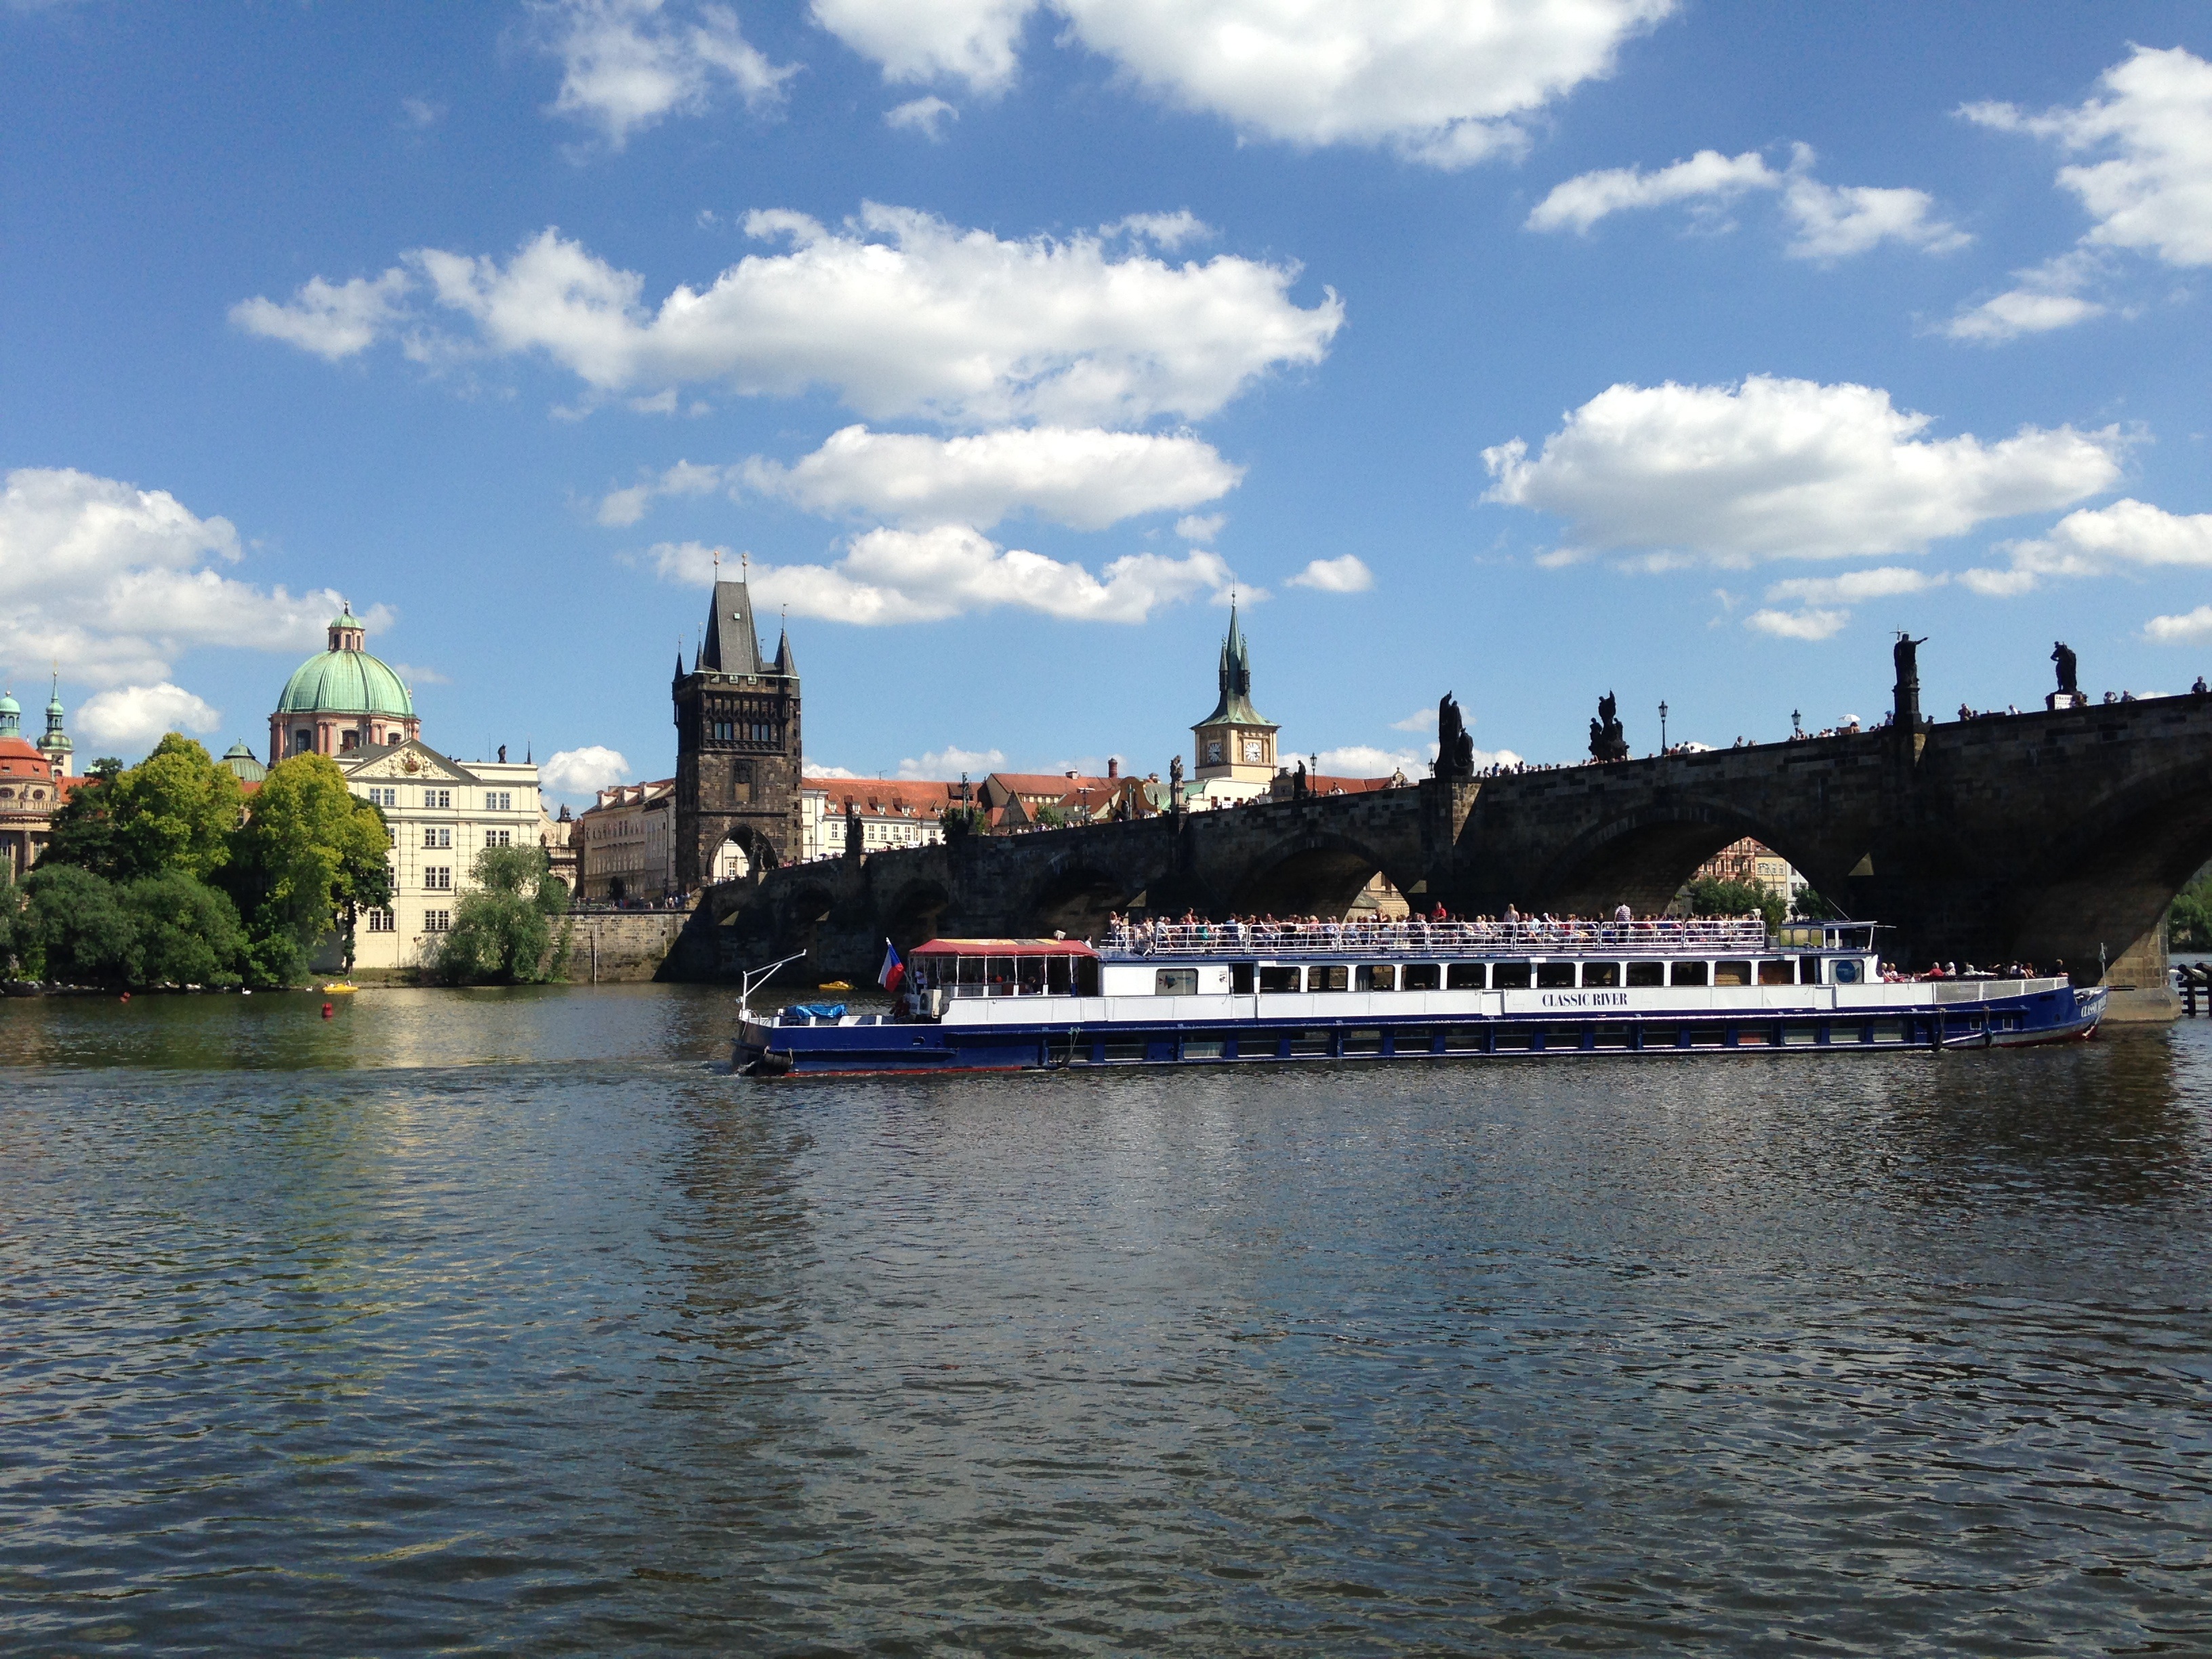
sea, boat, bridge, river, ship, vehicle, bay, harbor, prague, waterway, ferry, channel, steamer, watercraft, vltava, charles bridge, passenger ship